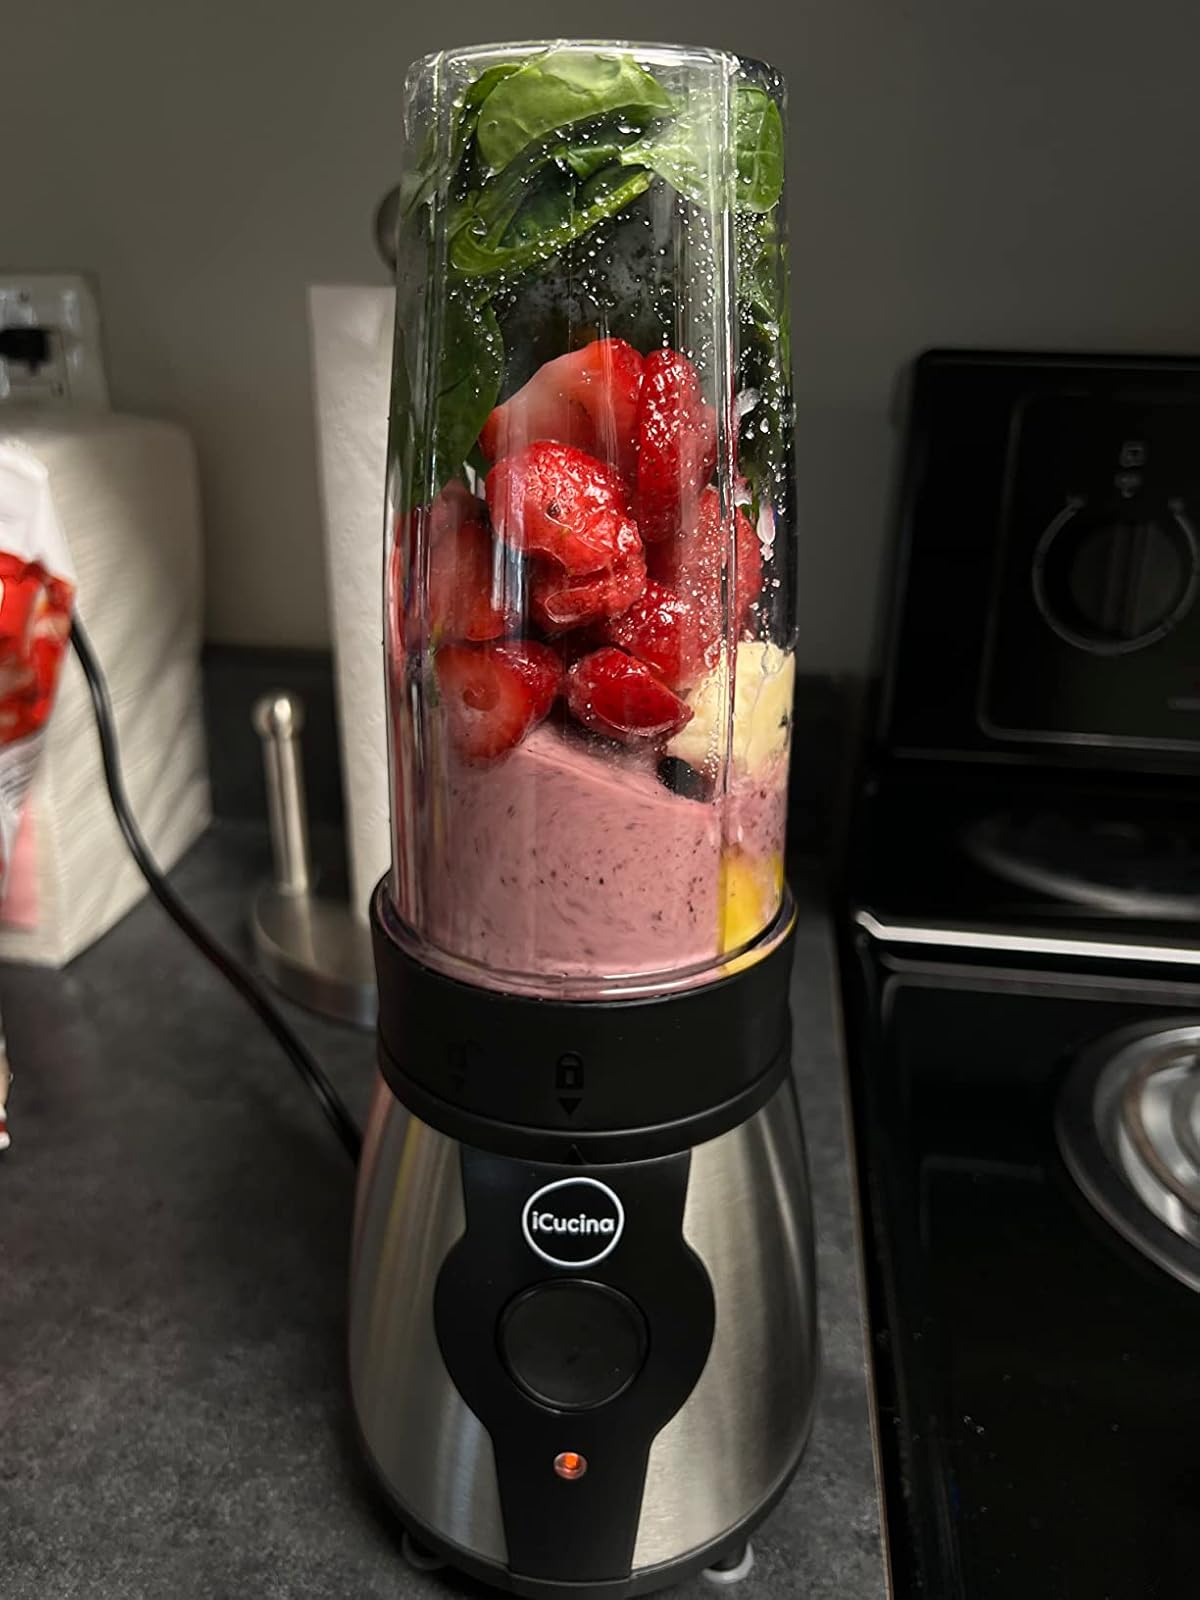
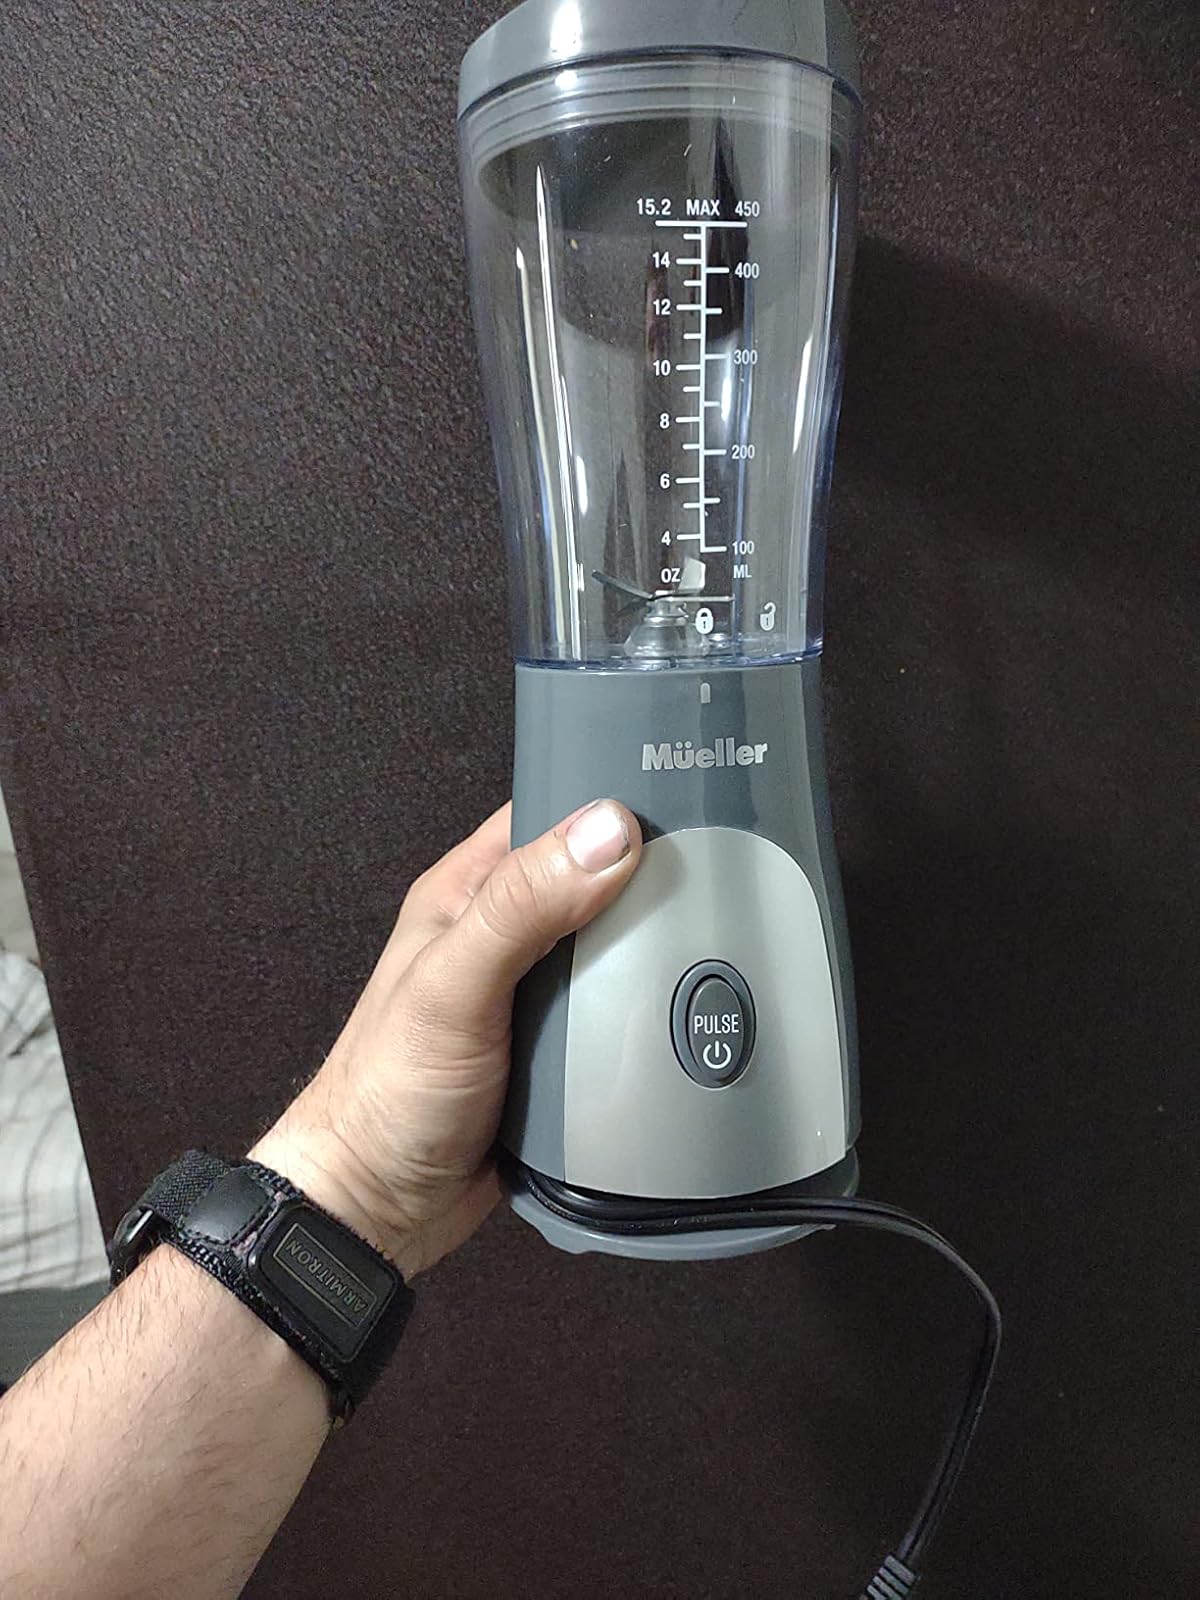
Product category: items_blender
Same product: no